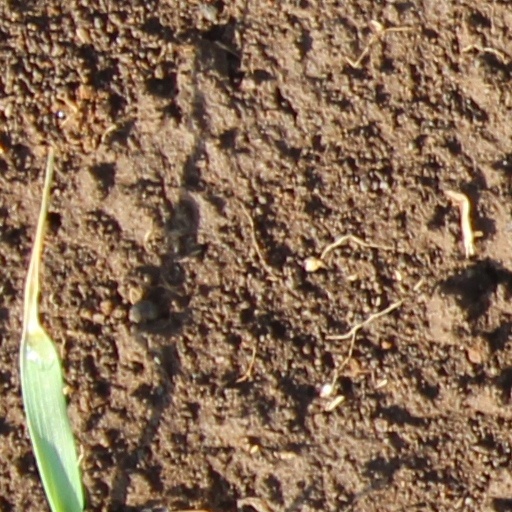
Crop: wheat